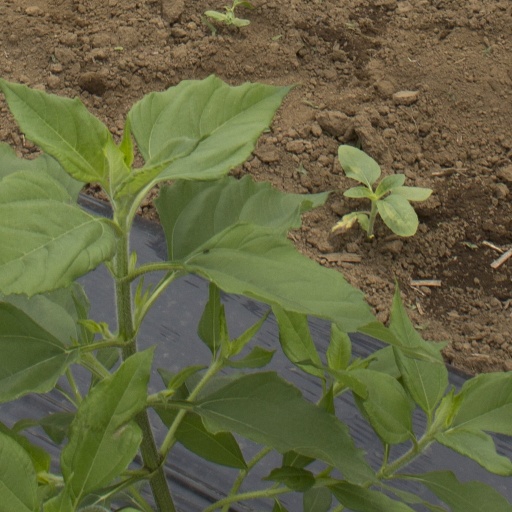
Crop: Jerusalem artichoke